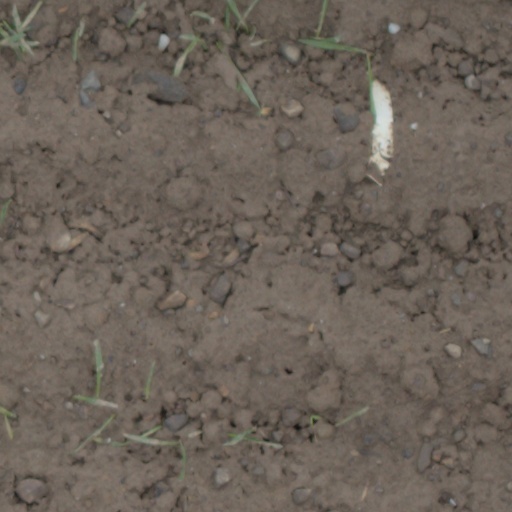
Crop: wheat